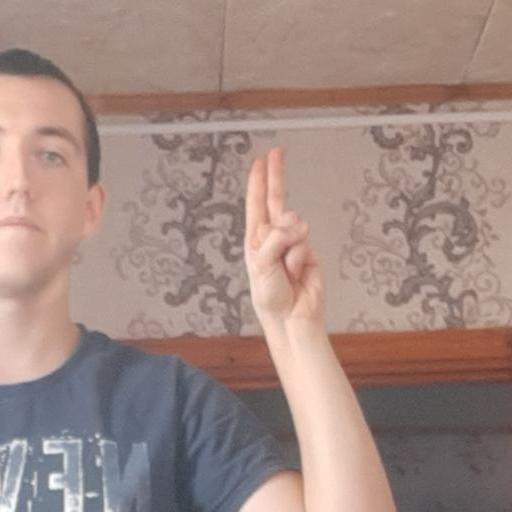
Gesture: two_up